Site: brandenburg
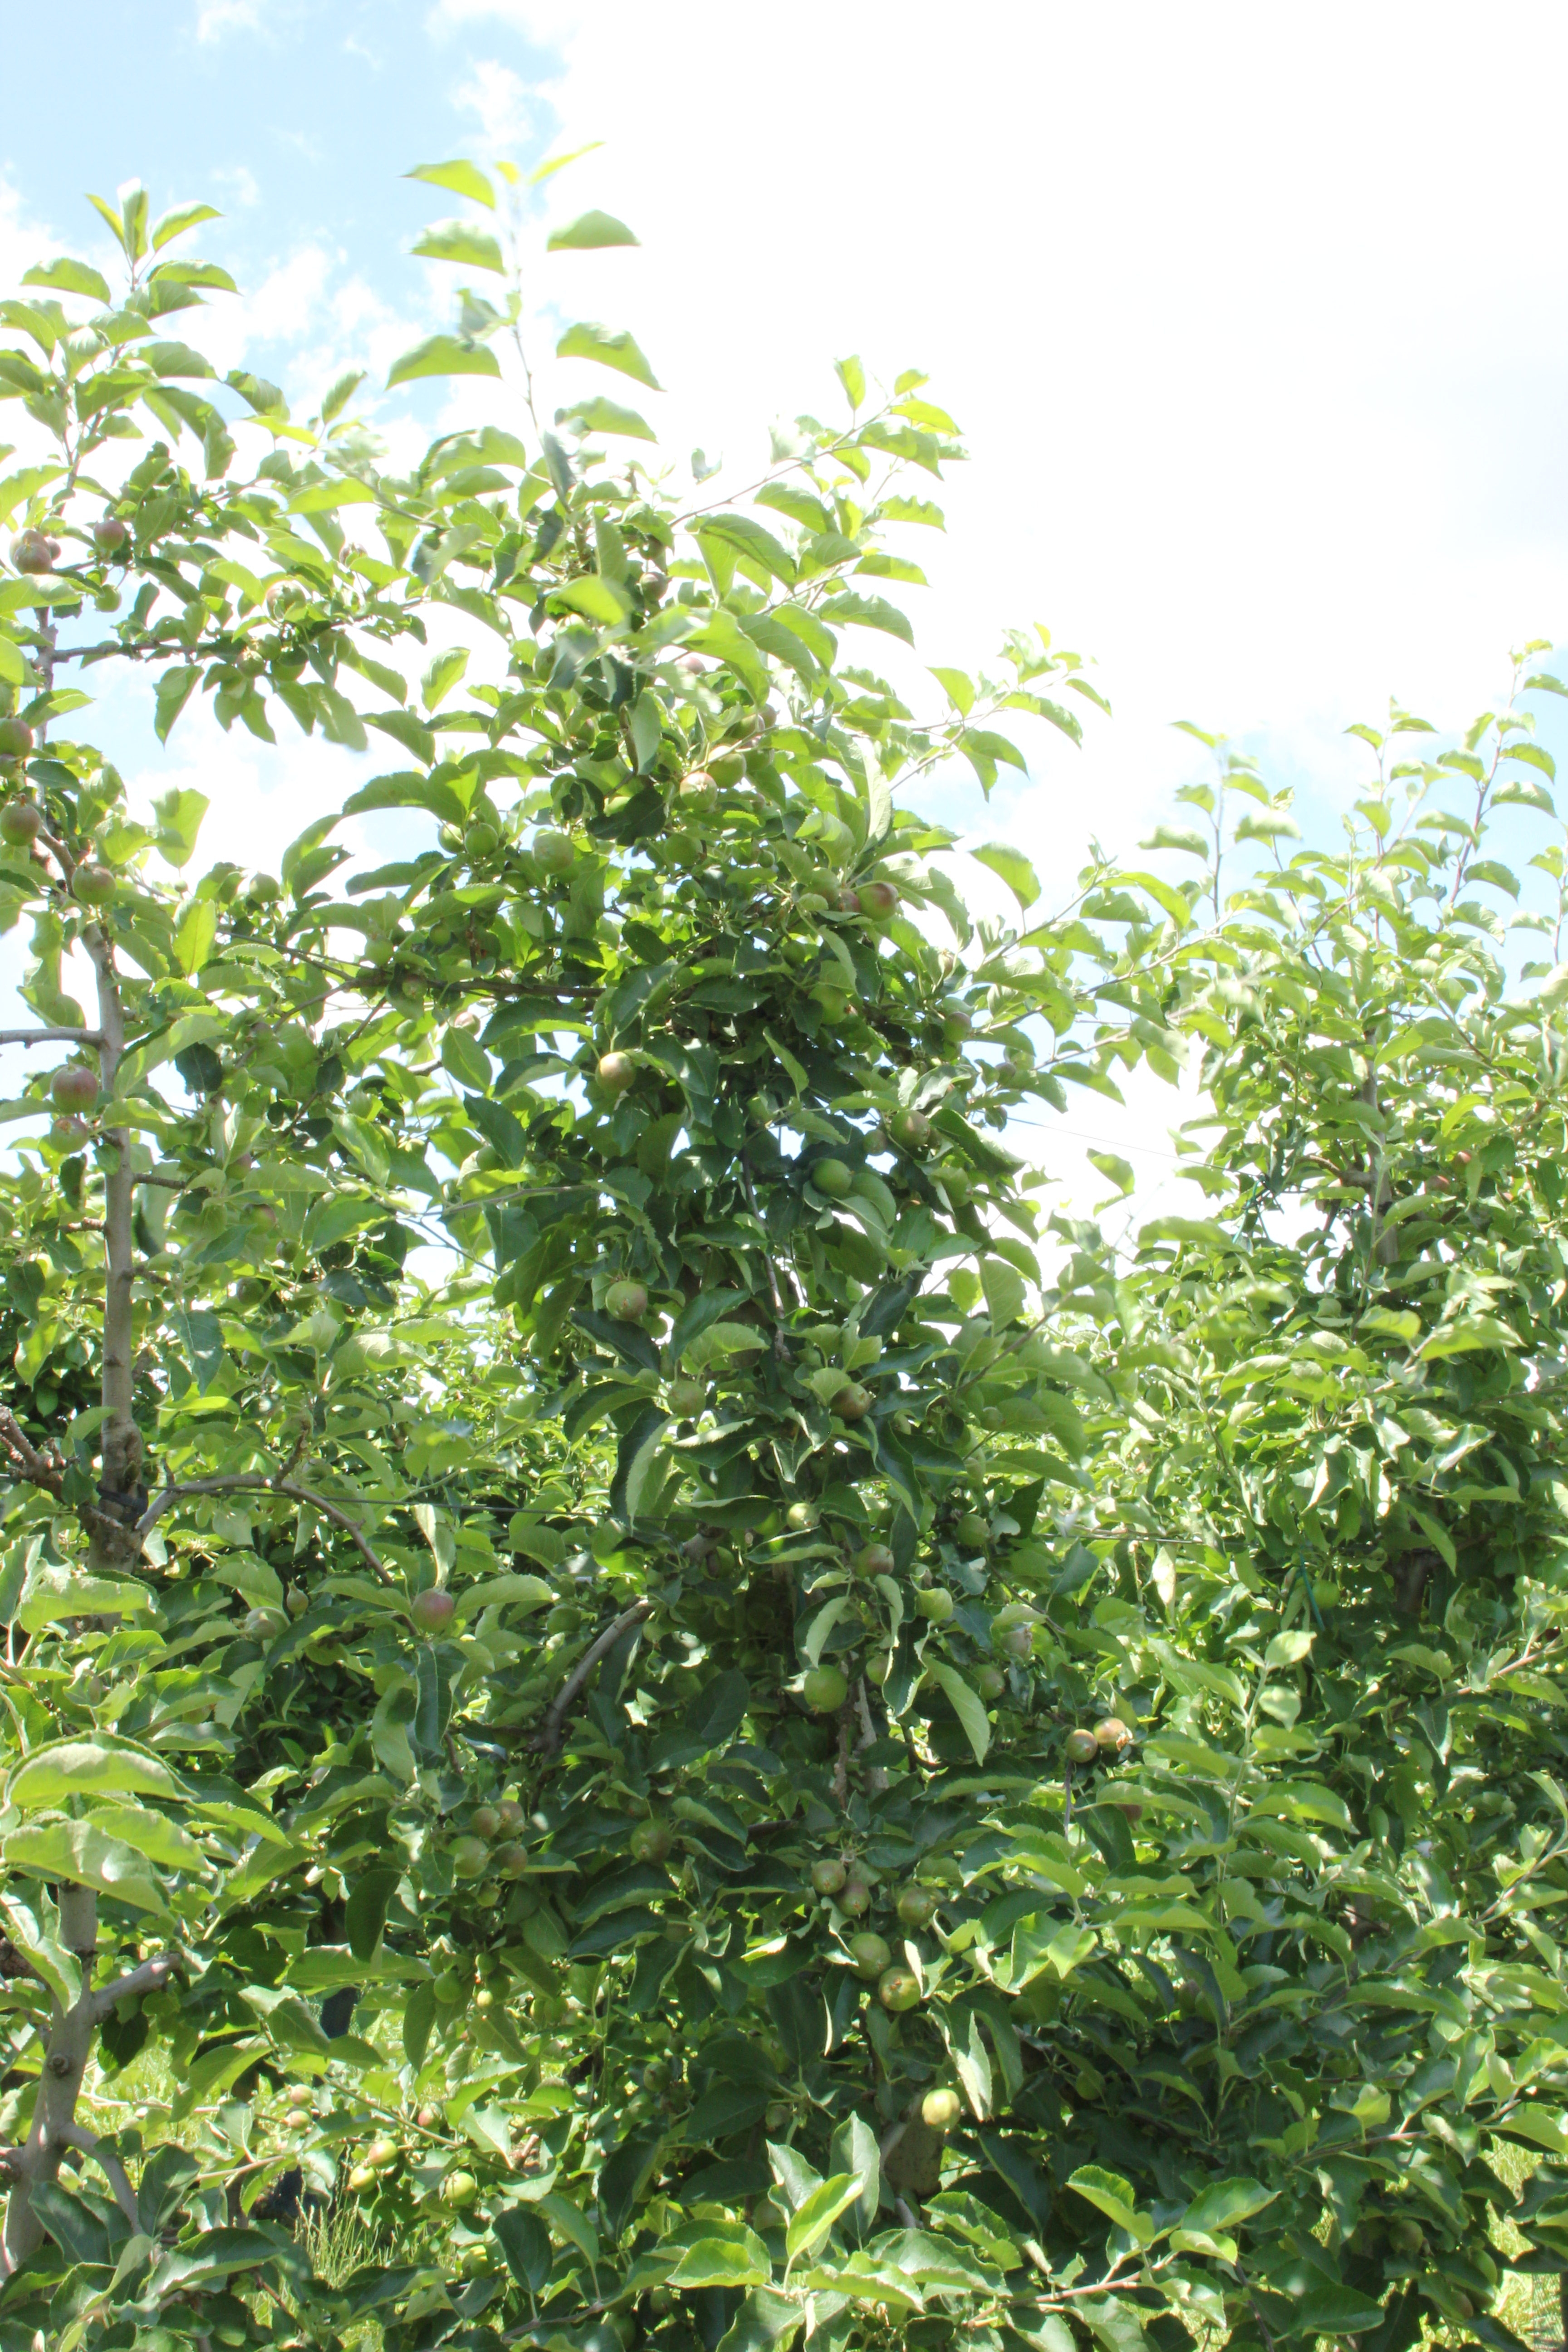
Growth stage (BBCH 73): Development of fruit